Chaos Walking

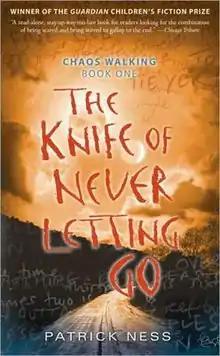
Cover of the 1st book in the trilogy,"The Knife of Never Letting Go"

Chaos Walking is a young adult science fiction series written by American-British novelist Patrick Ness. It is set in a dystopian world where all living creatures can hear each other's thoughts in a stream of images, words, and sounds called Noise. The series is named after a line in the first book: "The Noise is a man unfiltered, and without a filter, a man is just chaos walking." The series consists of a trilogy of novels and three short stories.